Fell's Point, Baltimore

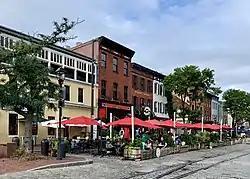
Storefronts along the Belgian blocks of Thames Street

Fell's Point is a historic waterfront neighborhood in southeastern Baltimore, Maryland, established around 1763 along the north shore of the Baltimore Harbor and the Northwest Branch of the Patapsco River. Located 1.5 miles east of Baltimore's downtown central business district, Fells Point is known for its maritime history and character.